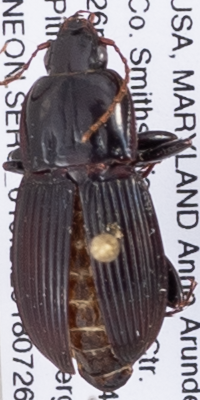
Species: Pterostichus (Abacidus) sp.
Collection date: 2018-07-26
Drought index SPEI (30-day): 2.09
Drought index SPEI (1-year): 1.374
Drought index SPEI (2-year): -0.03